Daegu–Gyeongbuk

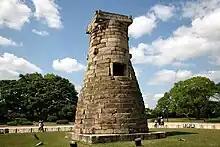
Cheomseongdae in Gyeongju

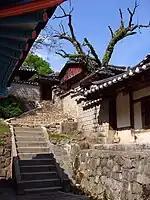
Dosan Seowon in Andong

Historically, the region was the birthplace of the Silla Kingdom. With Gyeongju as the capital, it first unified the Korean Peninsula and prospered for about thousand years. It left a number of remains around the city, which are listed as a World Heritage Site by UNESCO.